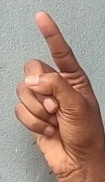
ASL sign: Z